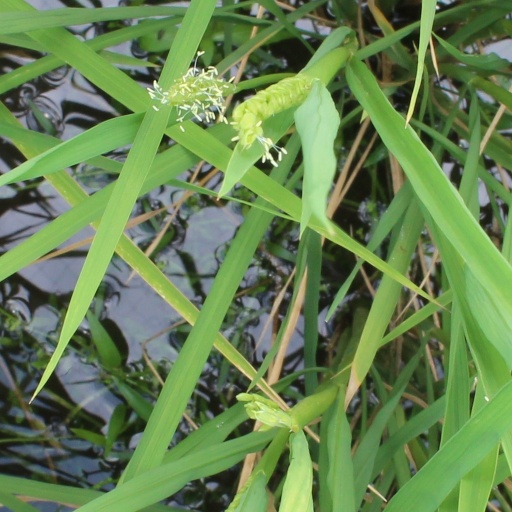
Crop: rice